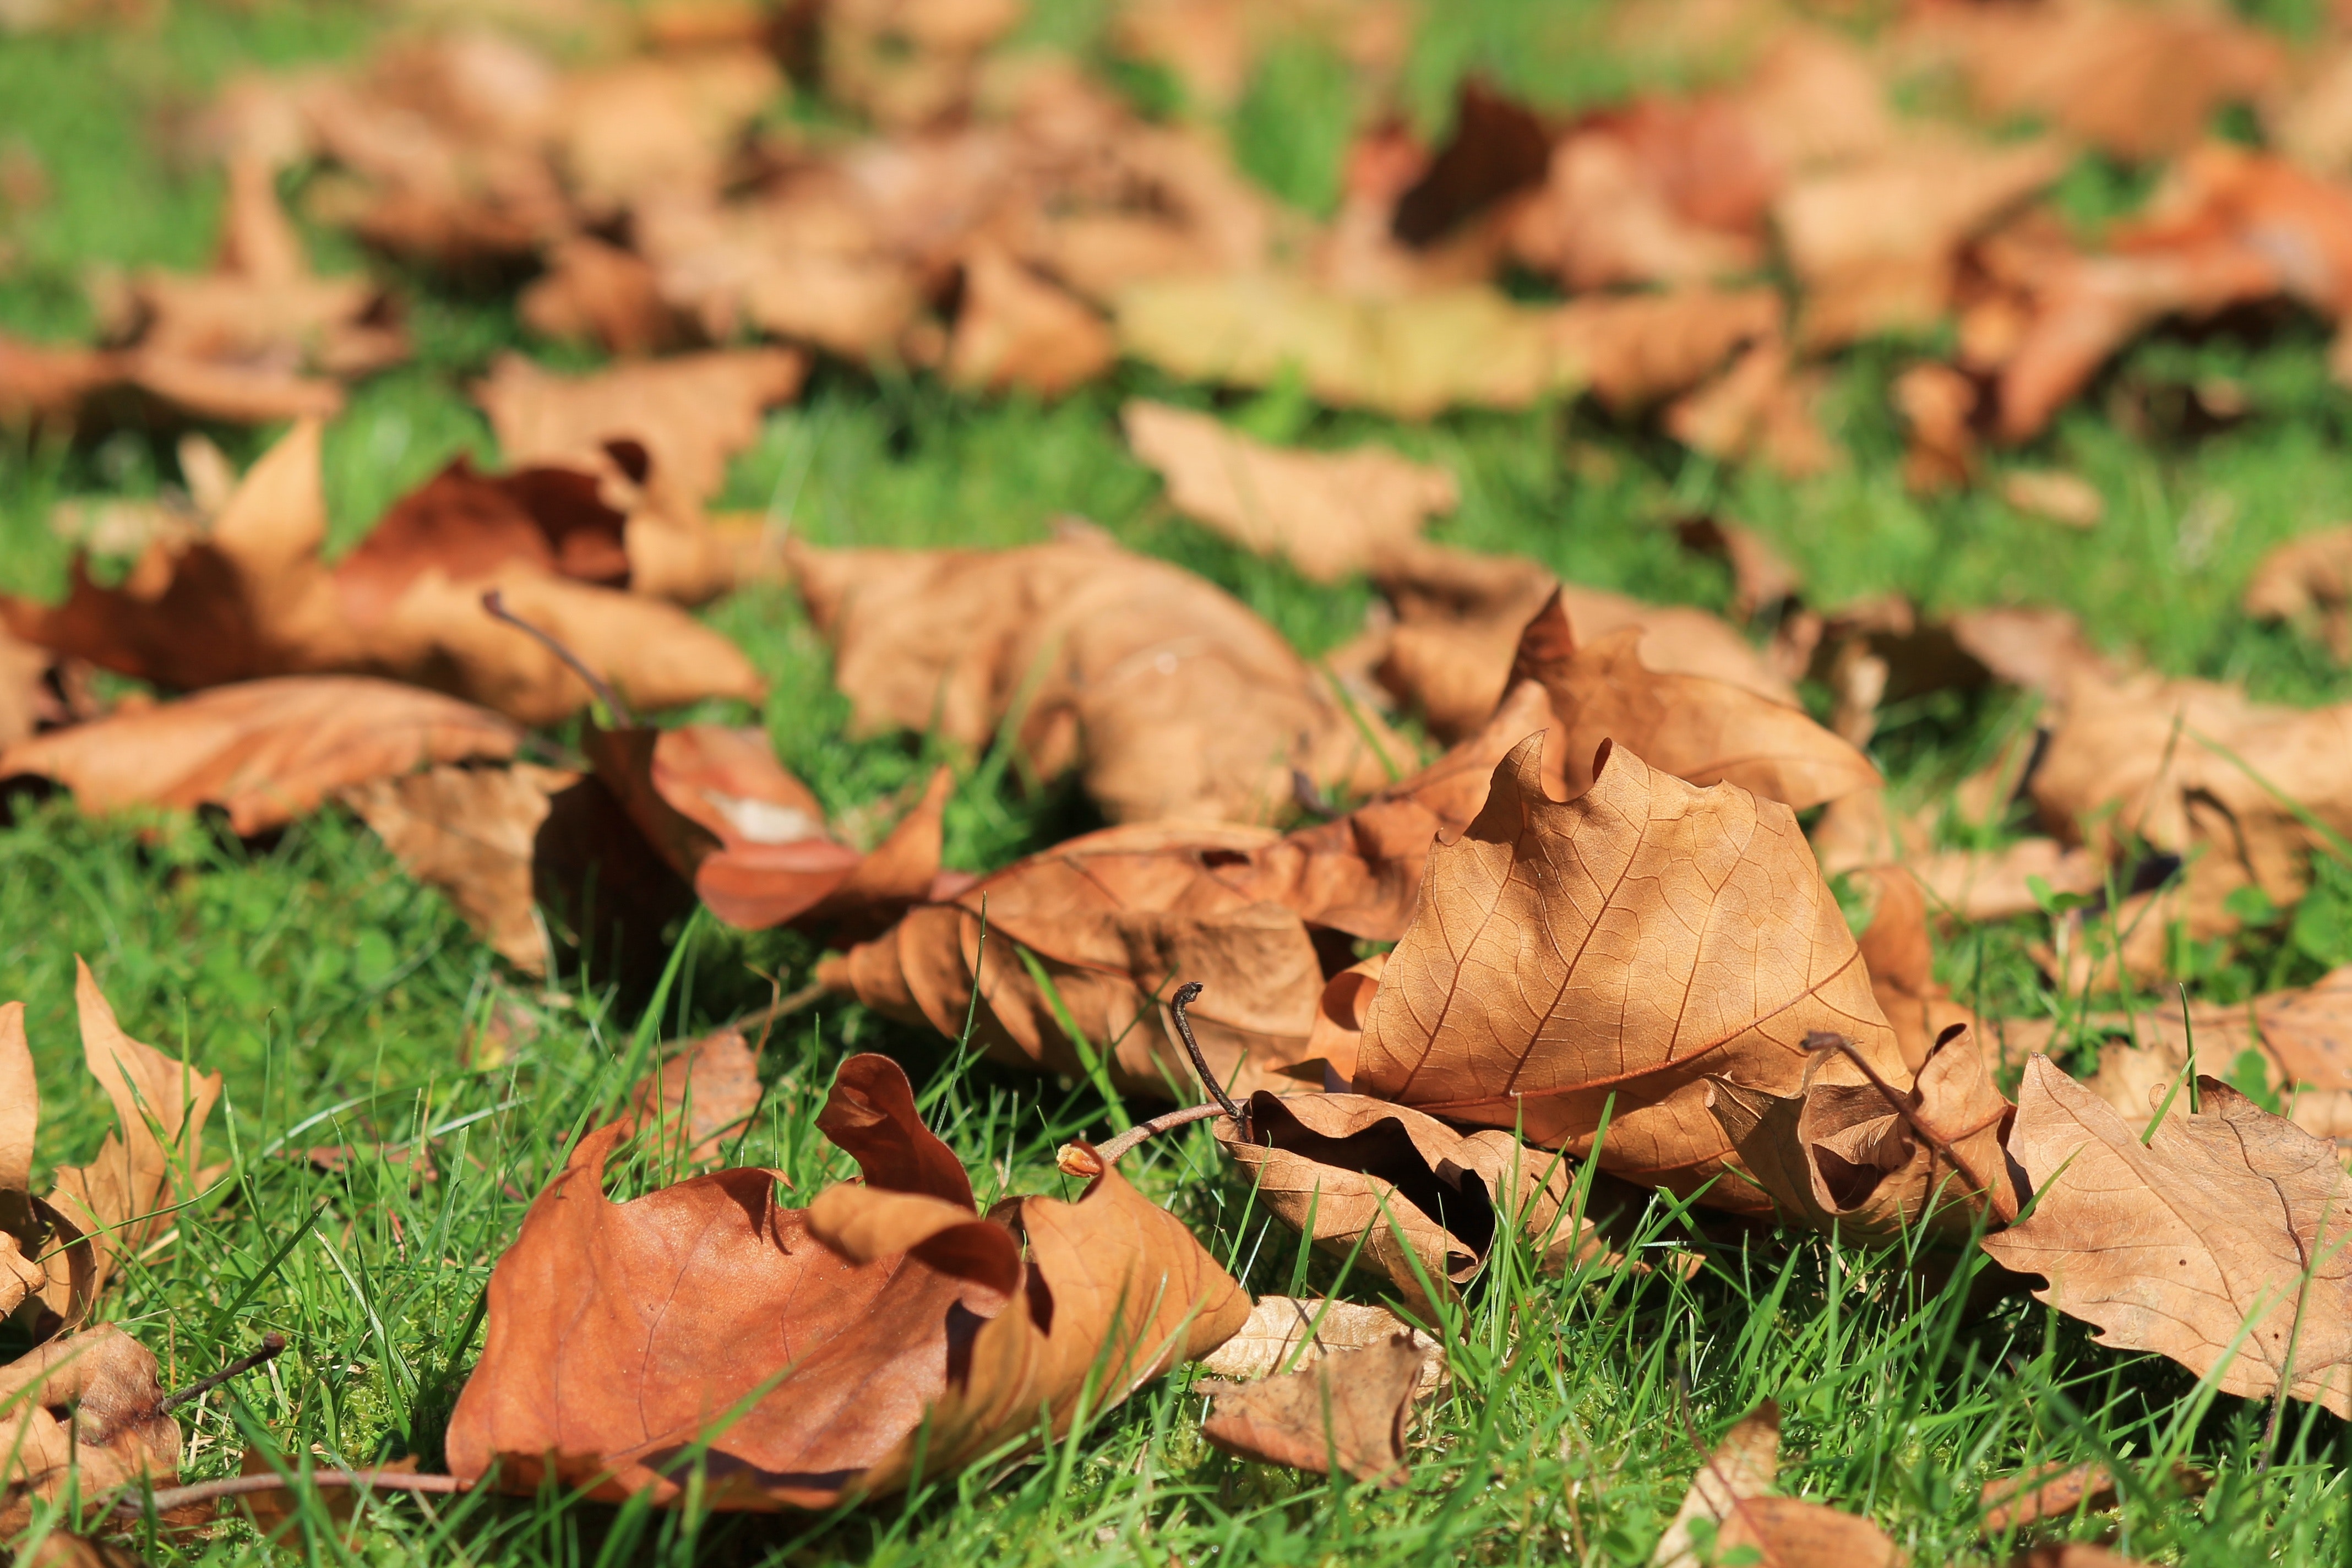
leaf, grass, green, autumn, brown, plant, tree, lawn, adaptation, groundcover, deciduous, soil, wood, forest